Chucky season 2

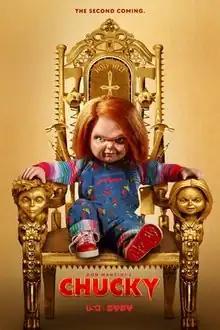
Promotional poster

The second season of the American horror series "Chucky", created by Don Mancini, was broadcast simultaneously on Syfy and USA Network between October 5 and November 23, 2022, comprising eight episodes. Based on the "Child's Play" film franchise, the series serves as a sequel to "Cult of Chucky", and stars Brad Dourif reprising his role as the voice of the titular character, alongside Zackary Arthur, Alyvia Alyn Lind, and Björgvin Arnarson in the ensemble cast.